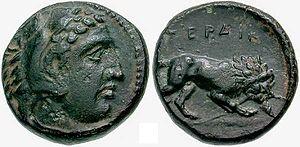
Perdiccas III est un roi de Macédoine de la dynastie des Argéades qui règne entre -365 et -359 av. J.-C..